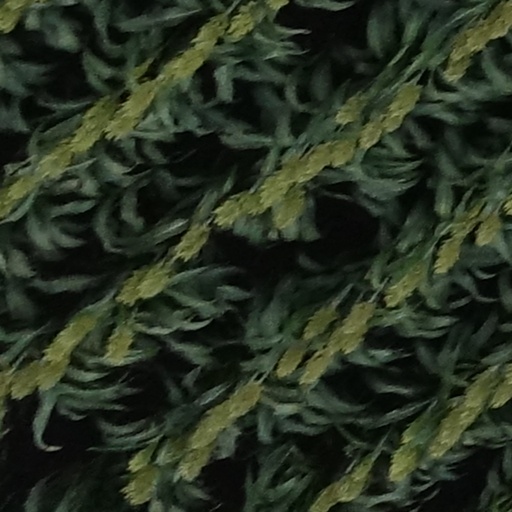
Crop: sorghum